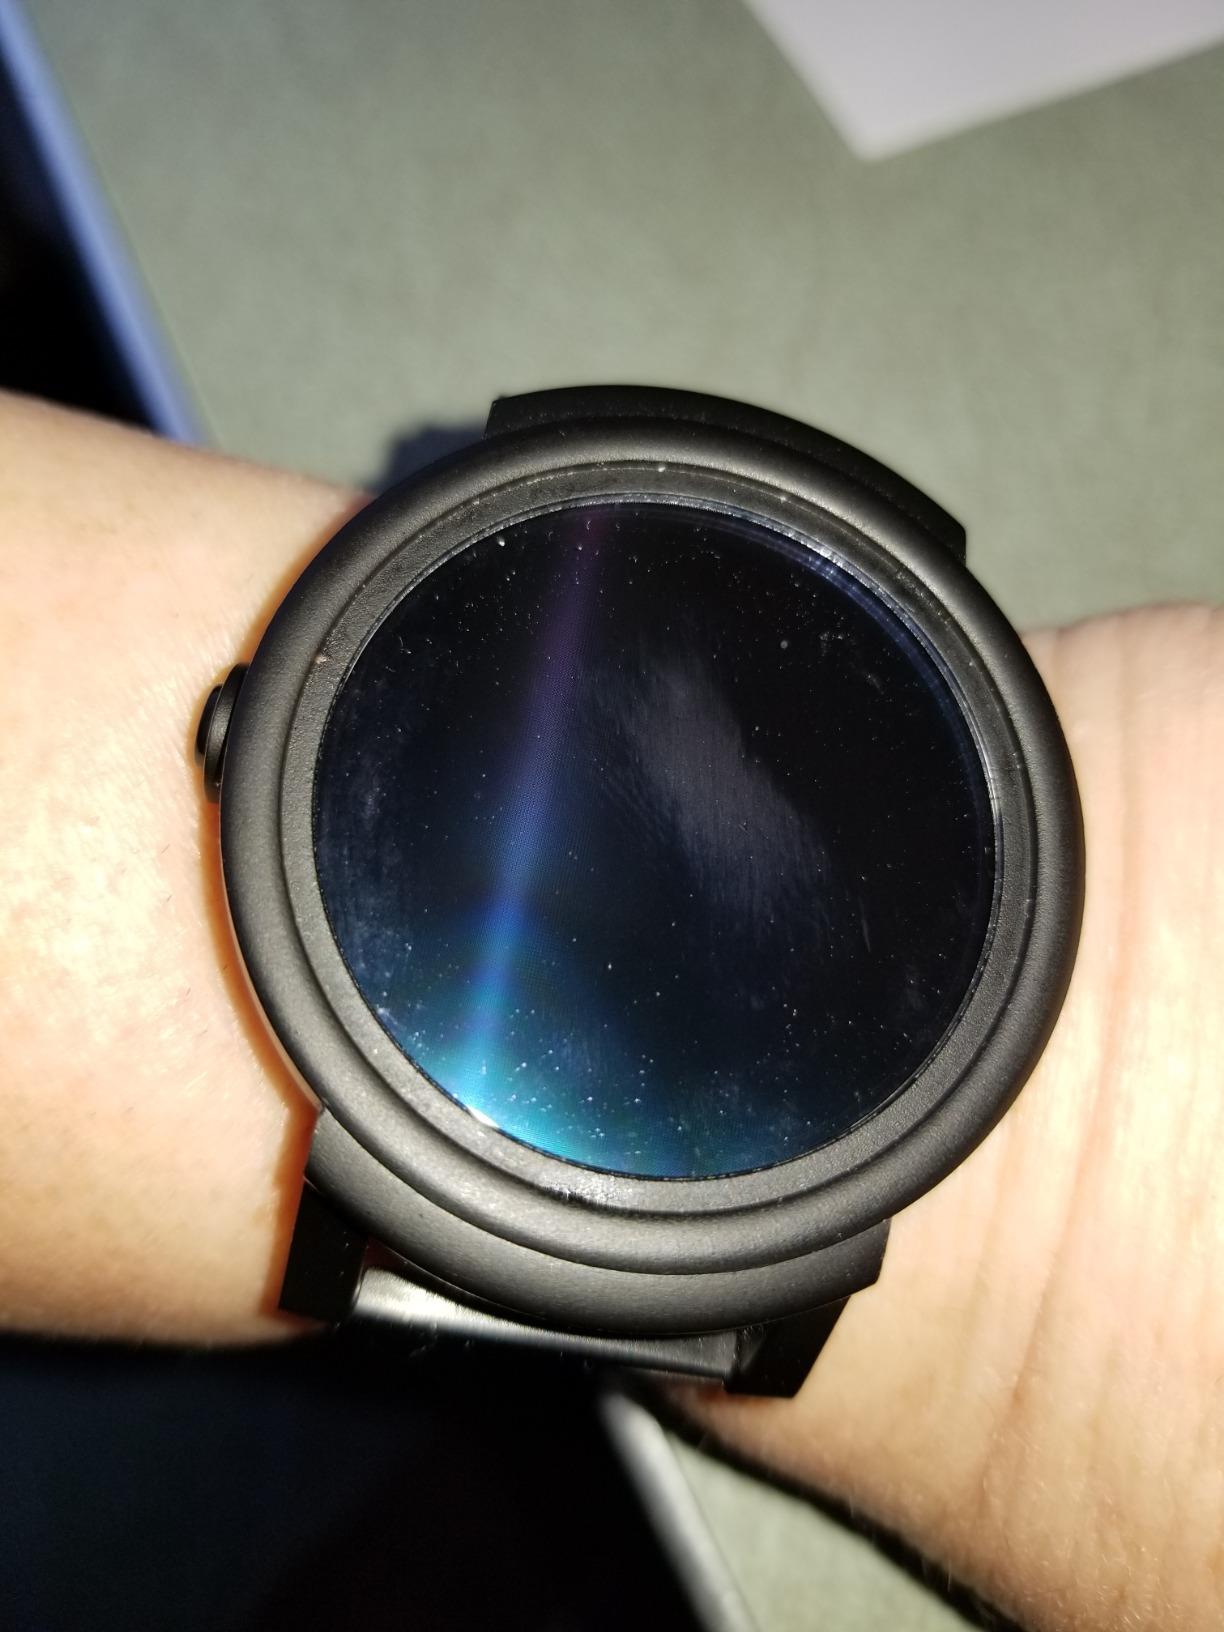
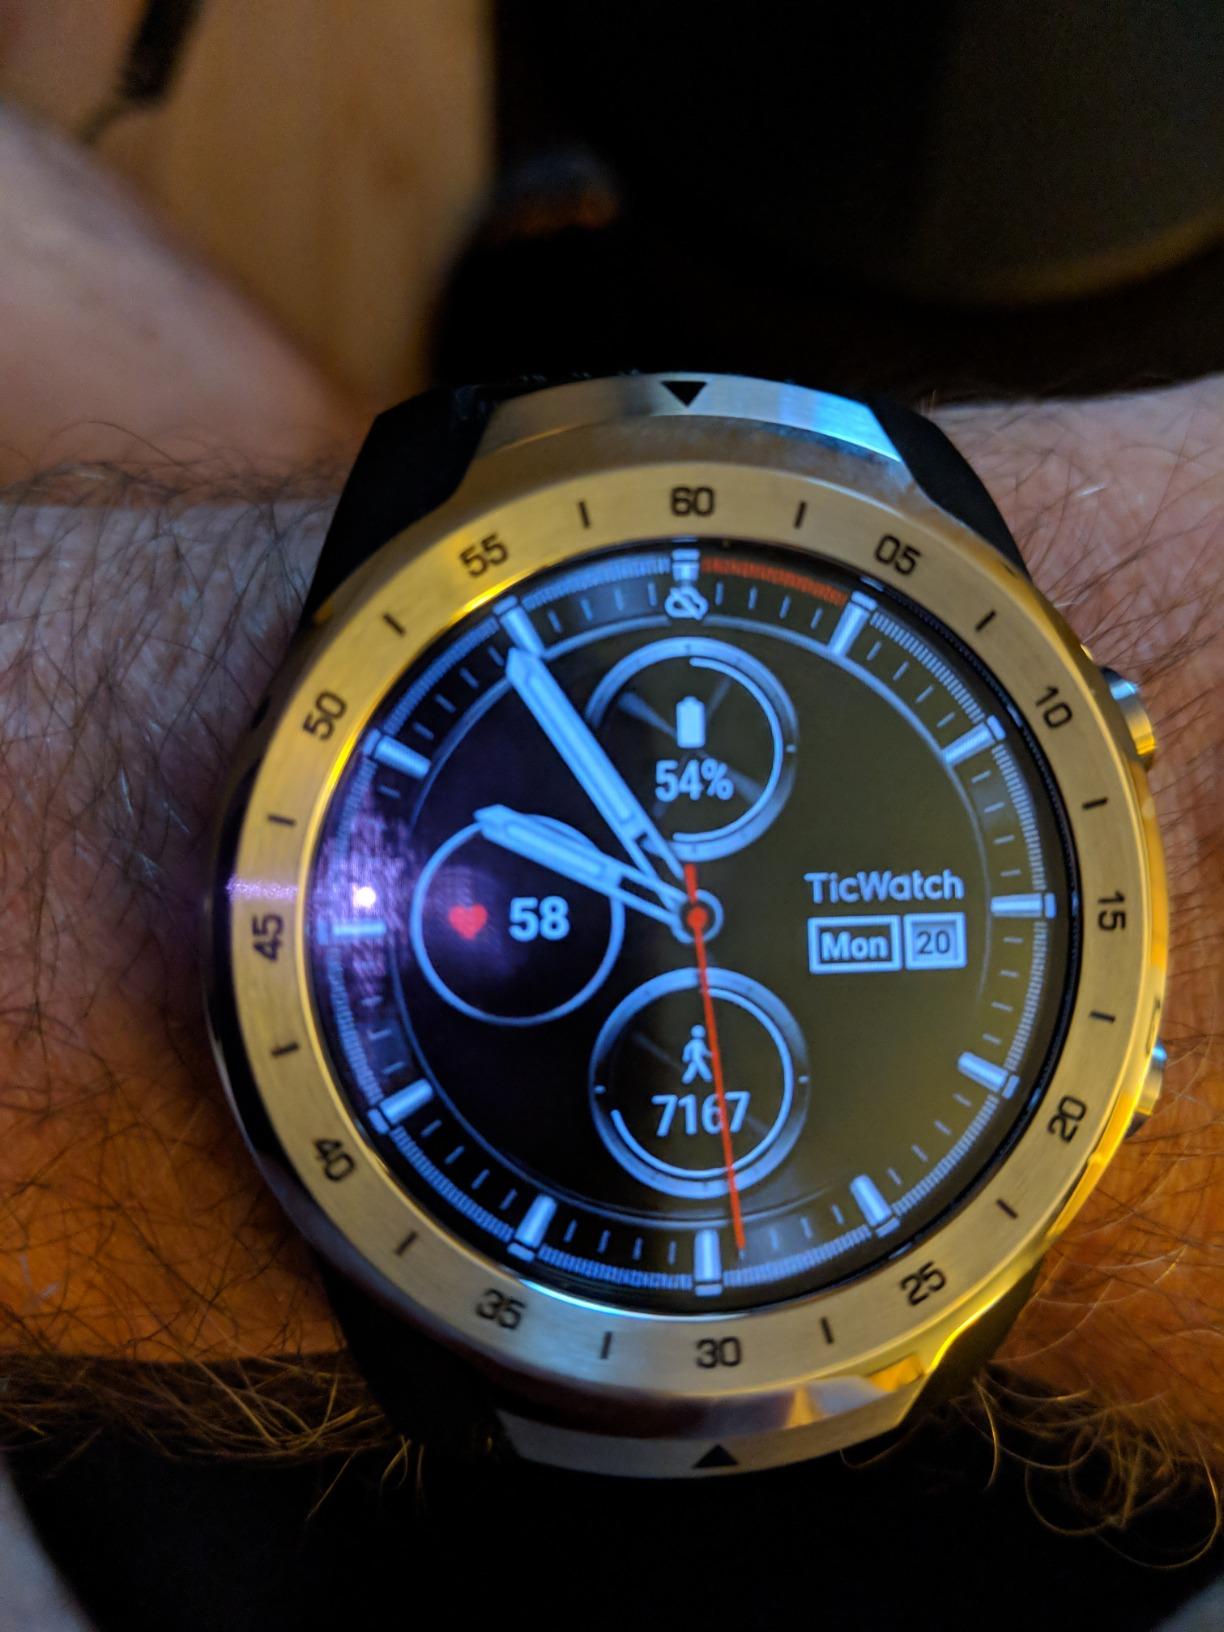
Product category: smartwatch
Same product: no